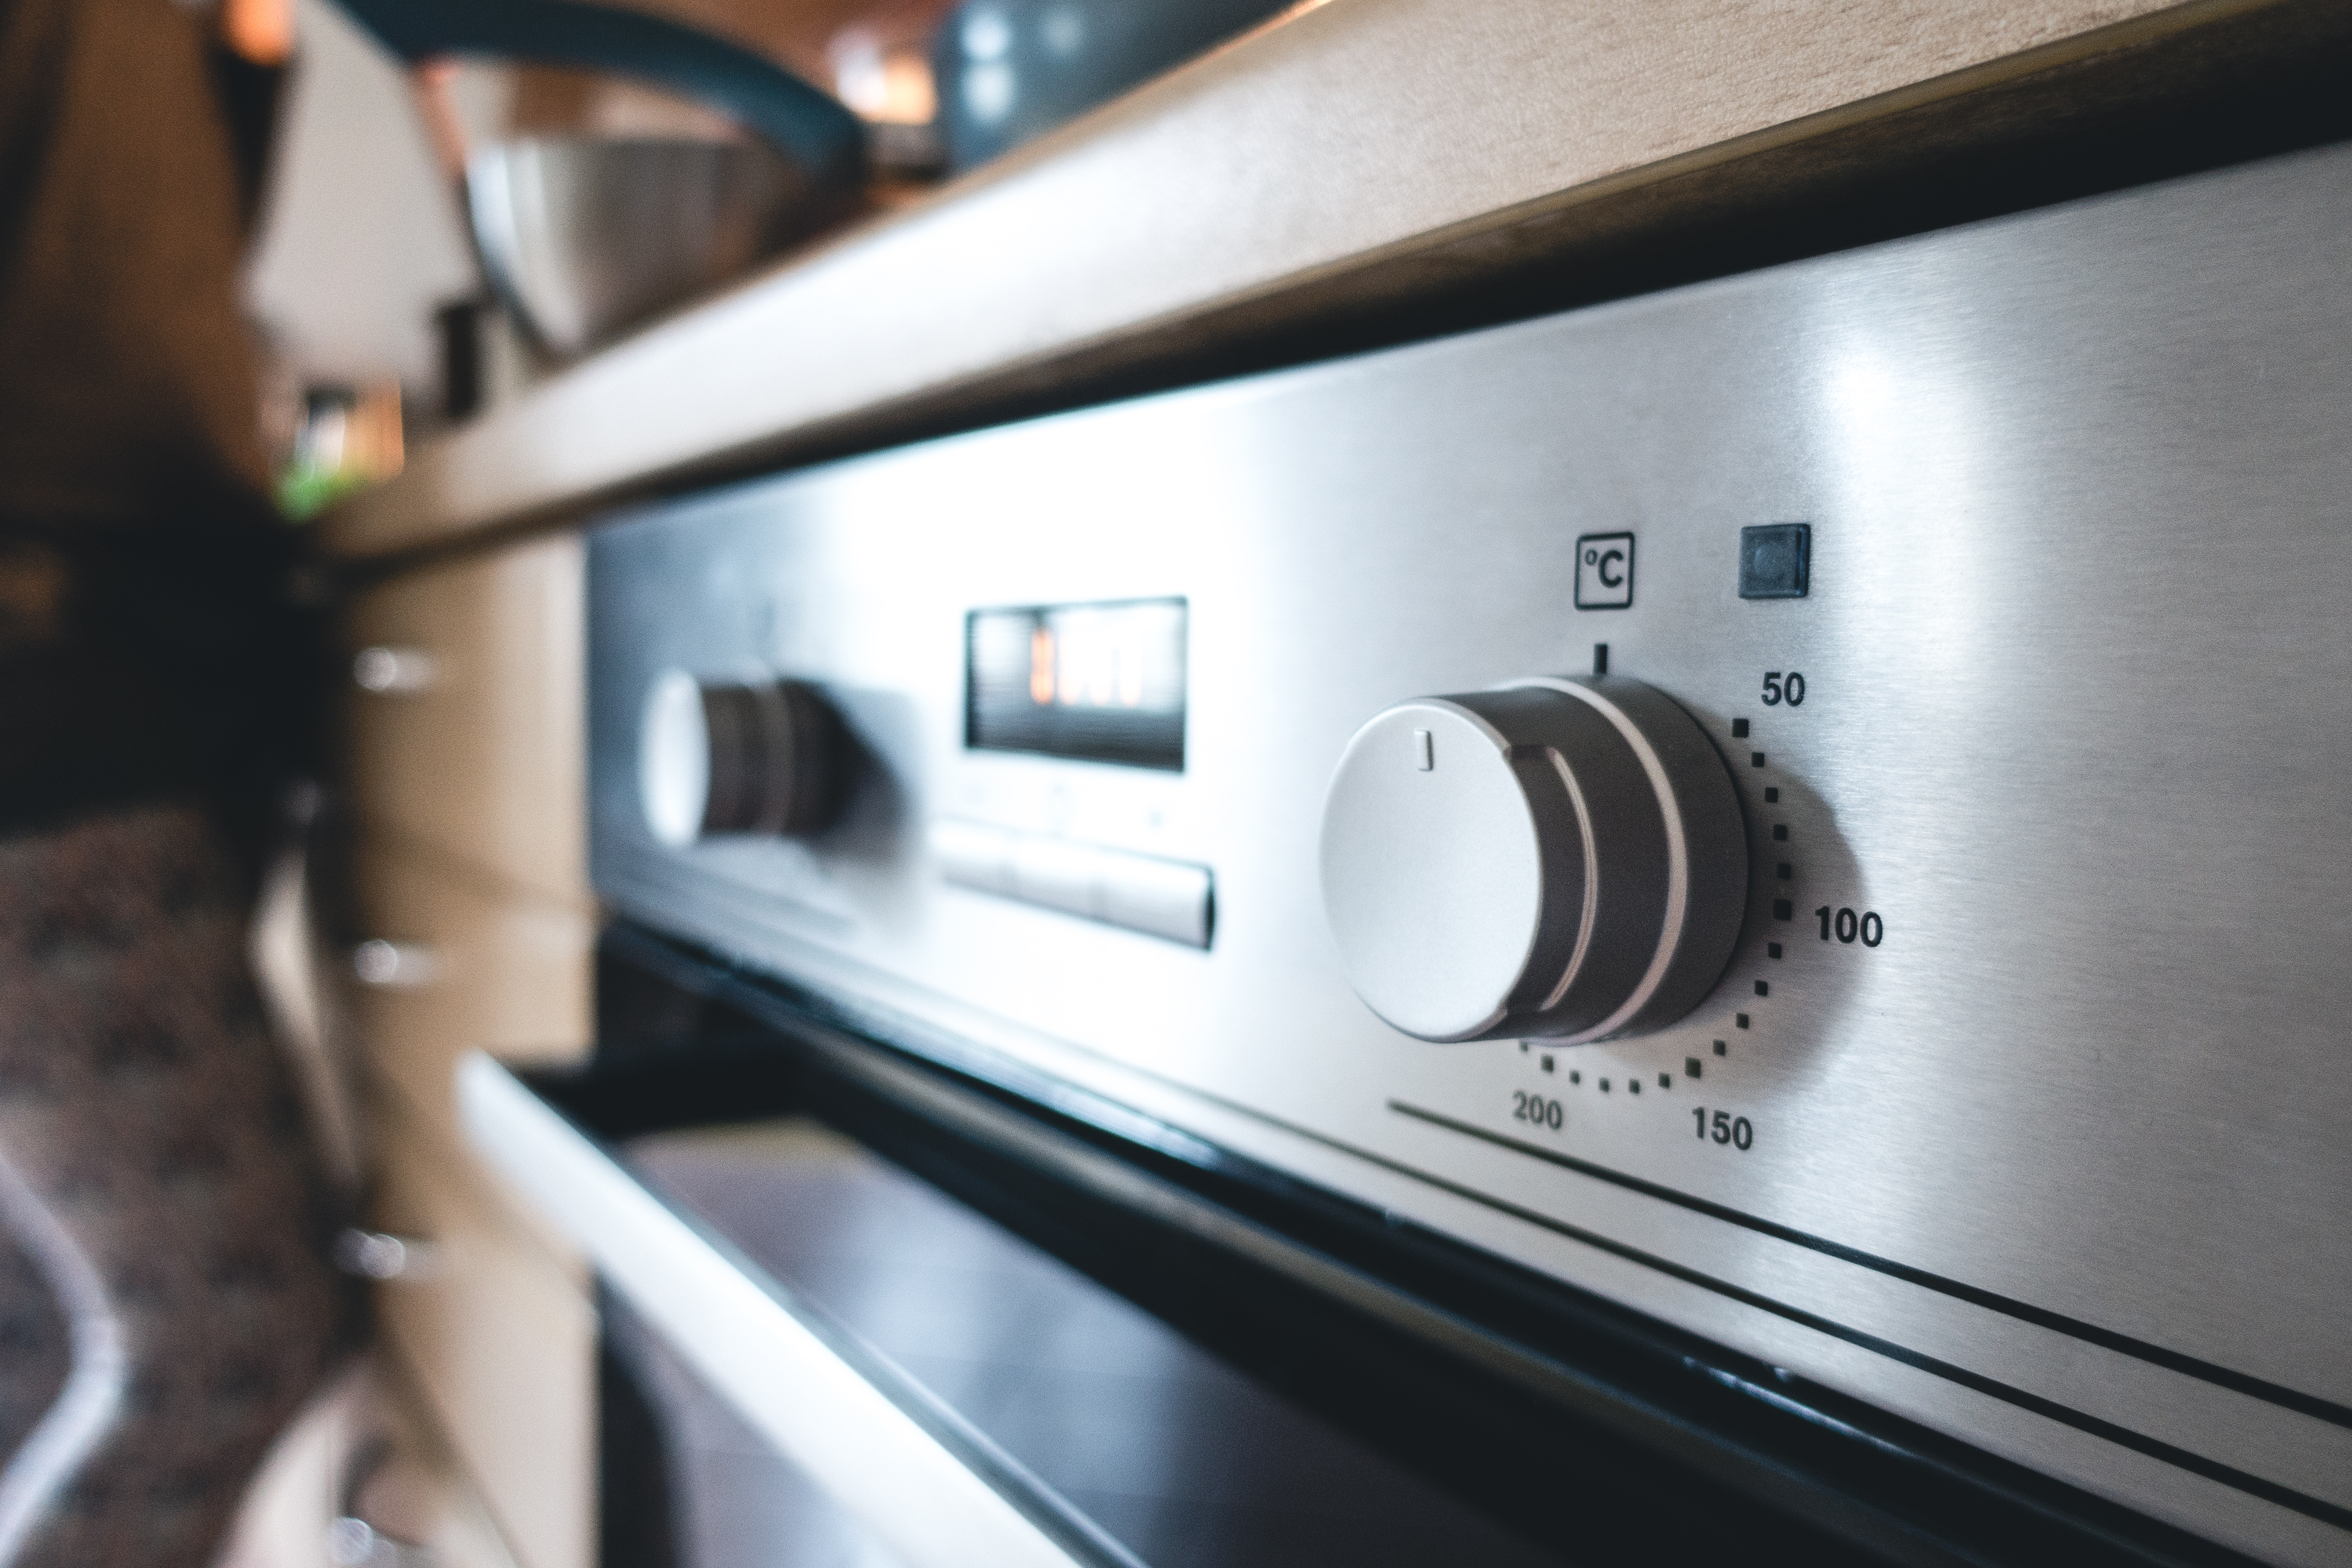
major appliance, home appliance, electronics, kitchen appliance, washing machine, metal, dishwasher